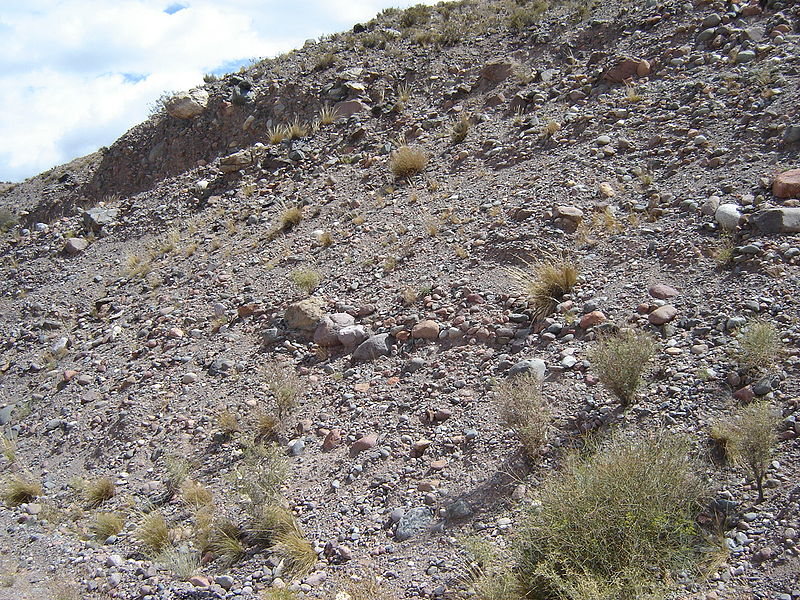
Soil type: Alluvial soil